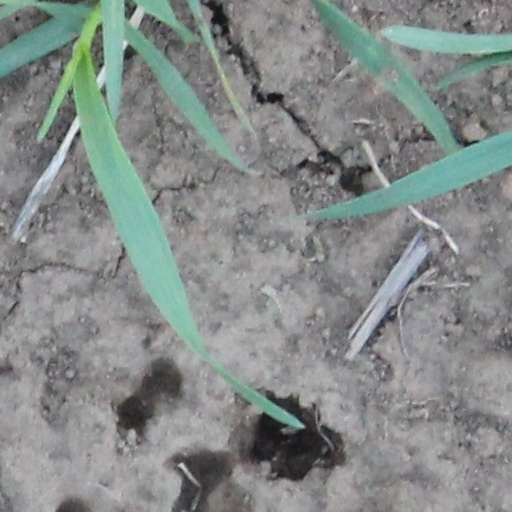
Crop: wheat